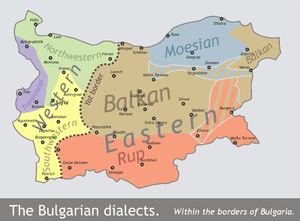
Le bulgare est une langue de la famille des langues indo-européennes appartenant au groupe des langues slaves et plus particulièrement aux langues slaves méridionales, l'un de ses trois sous-groupes. Elle forme un continuum linguistique avec les autres membres de ce sous-groupe dont les principaux sont le serbo-croate, le slovène, le macédonien et le vieux-slave.
Les variantes régionales du bulgare sont les parlers d’une même langue désignée comme :
Le terme « Macédoine » est un toponyme aux multiples sens qui ont évolué au fil du temps, et qui concernent des zones pouvant soit être différentes géographiquement, politiquement, historiquement, linguistiquement et démographiquement, soit se recouper en partie. Les divers groupes ethniques qui habitent la zone ont nommé de la même manière des entités diverses et des formes différentes d'une unique entité, ce qui entraîne des problèmes de confusion aussi bien pour ses habitants que pour les étrangers.